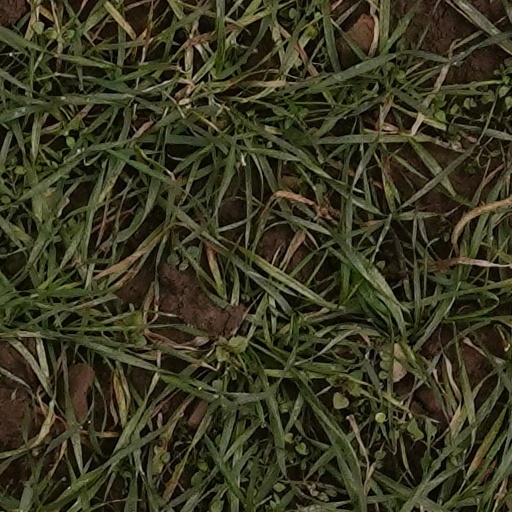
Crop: wheat